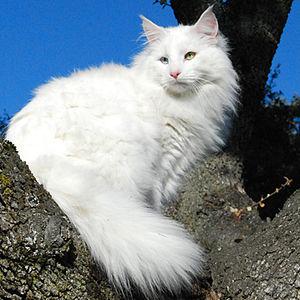
Chat norvégien blanc aux yeux vairons
Le norvégien, également appelé chat des forêts norvégiennes ou norsk skogkatt, est une race de chat à poil mi-long originaire de Norvège. Ce chat de grande taille est caractérisé par sa fourrure à poils mi-longs très épaisse et son allure sauvage. D'apparence puissante, sa tête est caractérisée par son profil rectiligne et son menton fort.